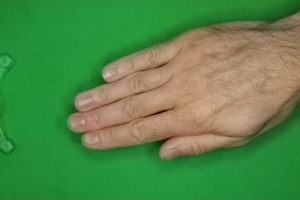
Label: paper